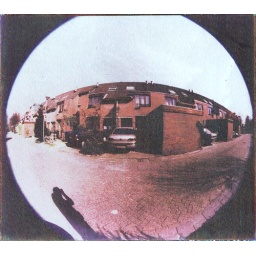
Is a very very very fine houseWith two cats in the yard...Gumprint on Saunders Waterford paper. Not my most popular paper